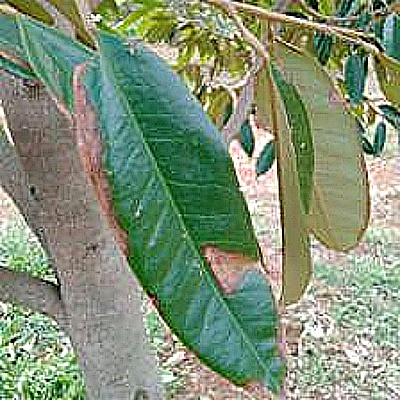
Label: Leaf_Blight